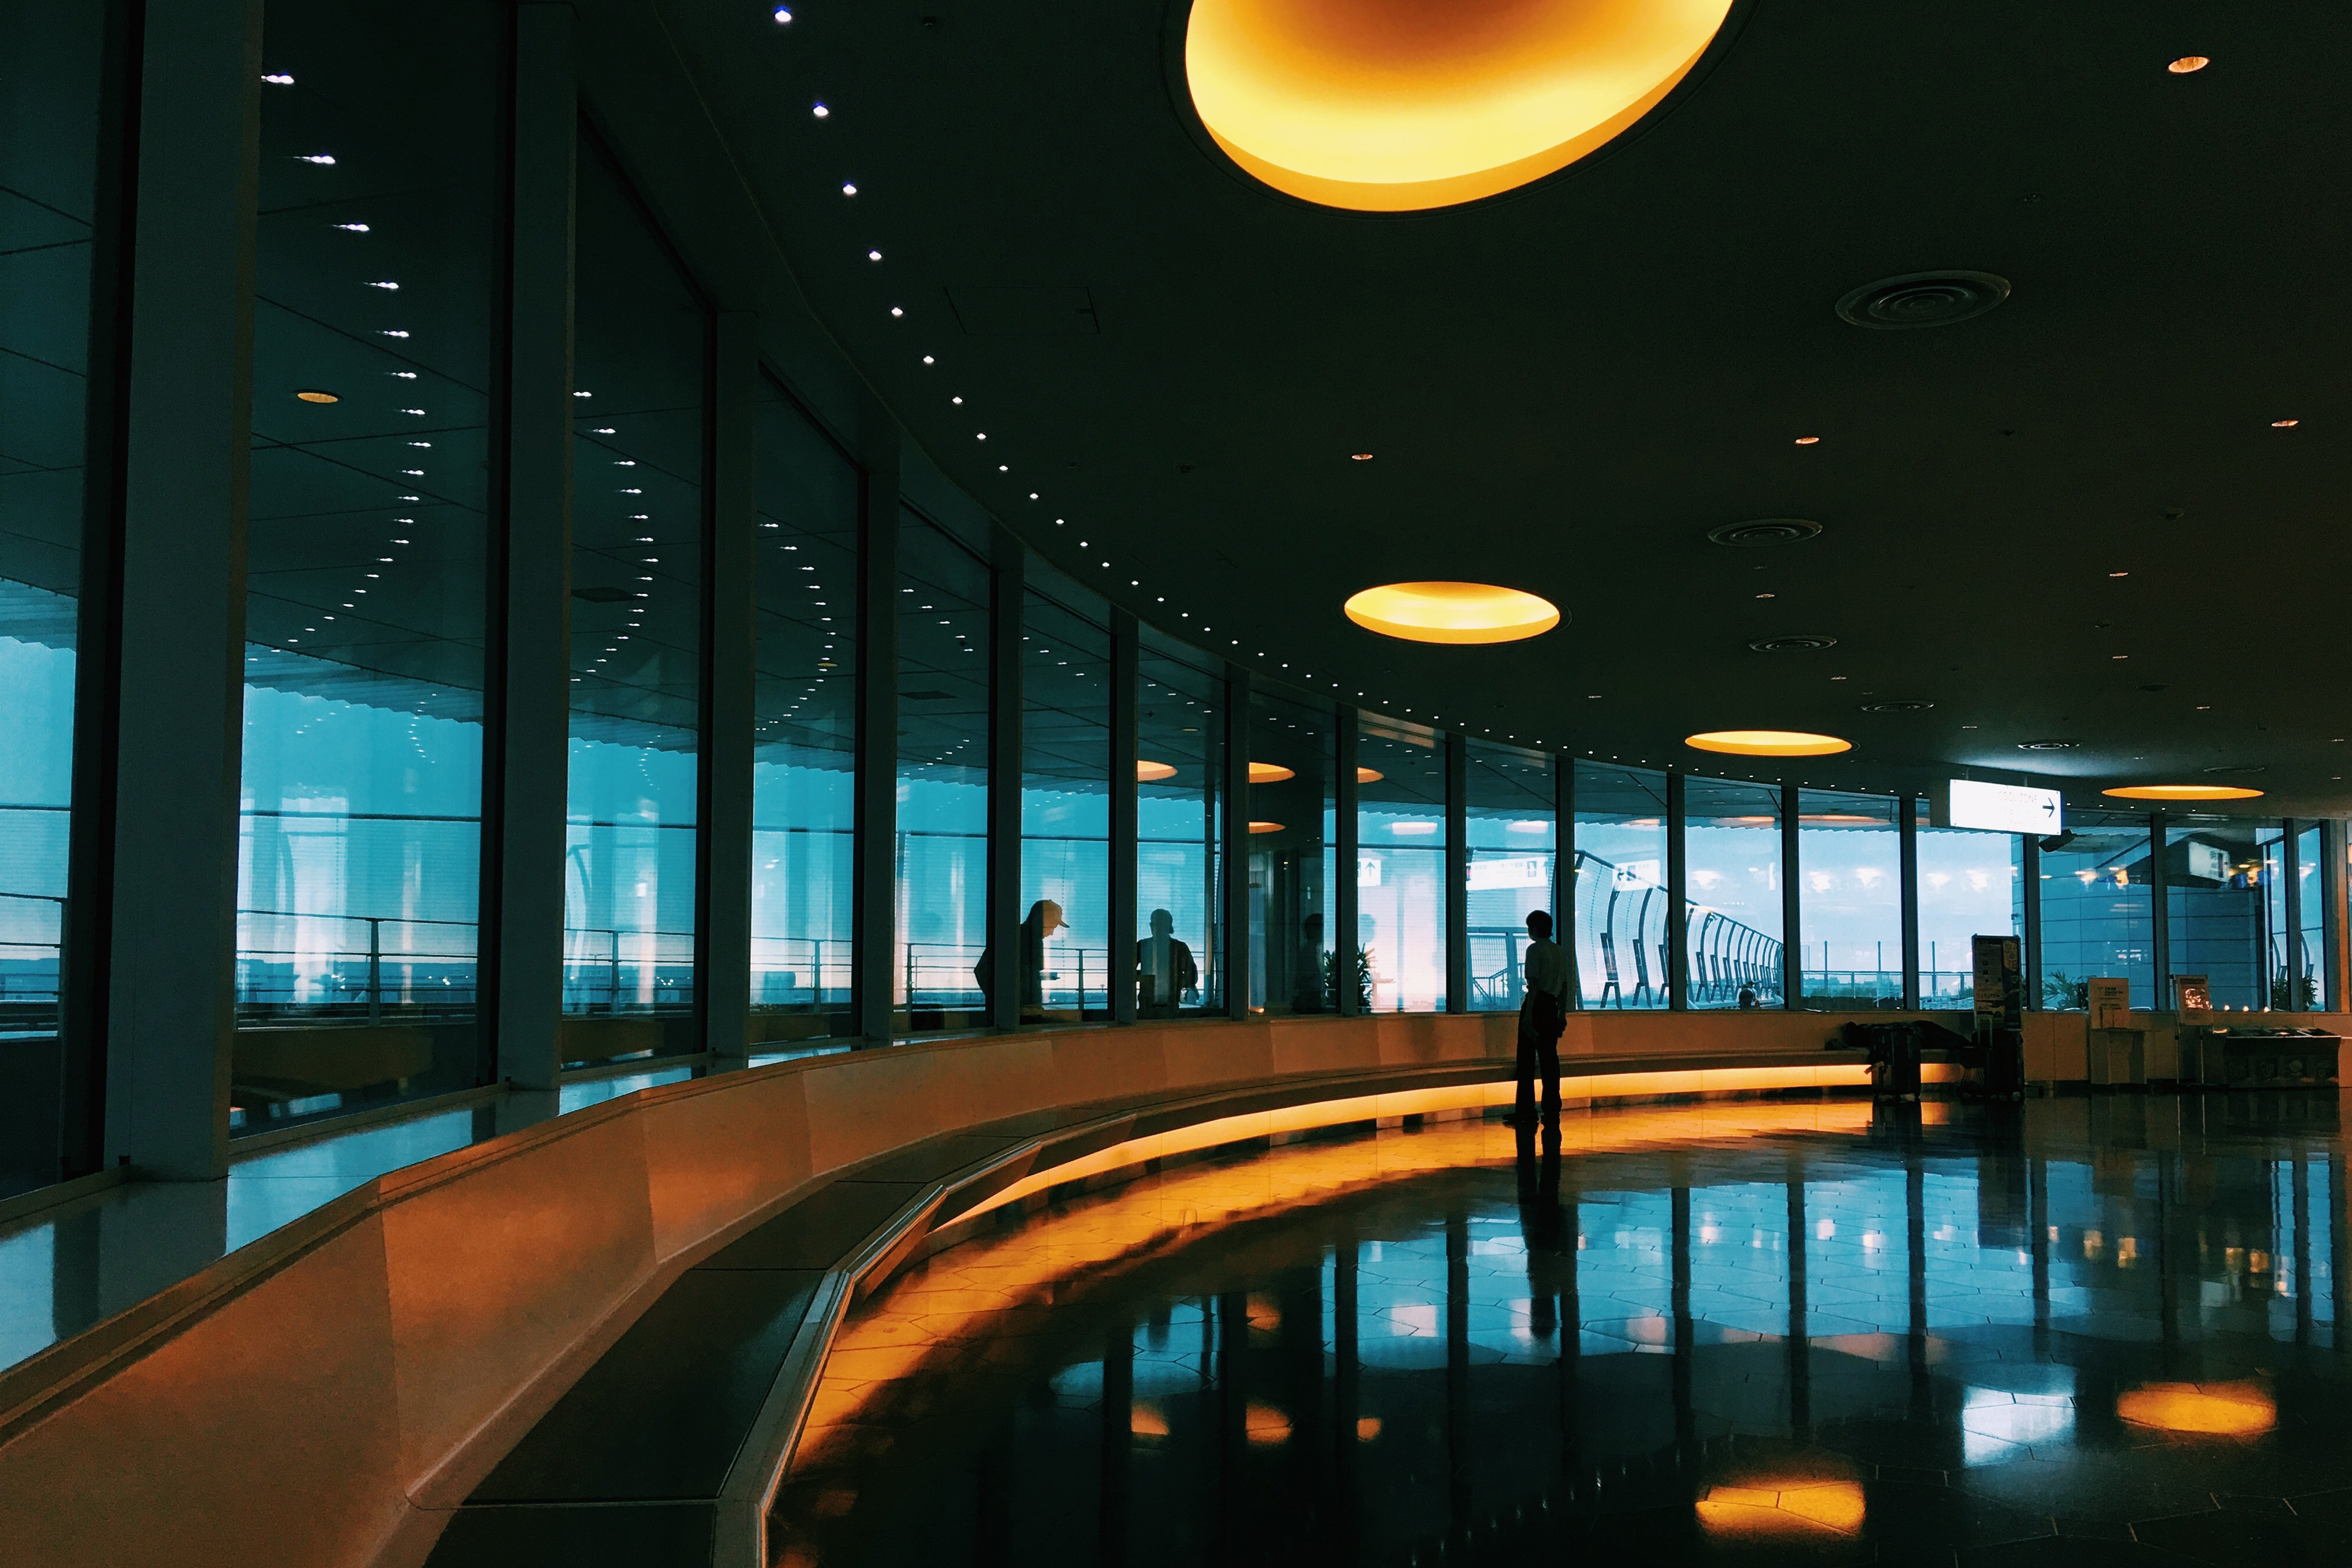
city, light, architecture, building, night, sky, lighting, metropolitan area, ceiling, lobby, hotel, reflection, interior design, mixed use